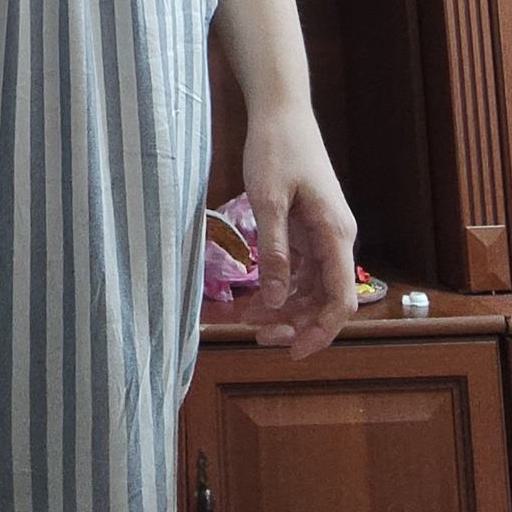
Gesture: no_gesture